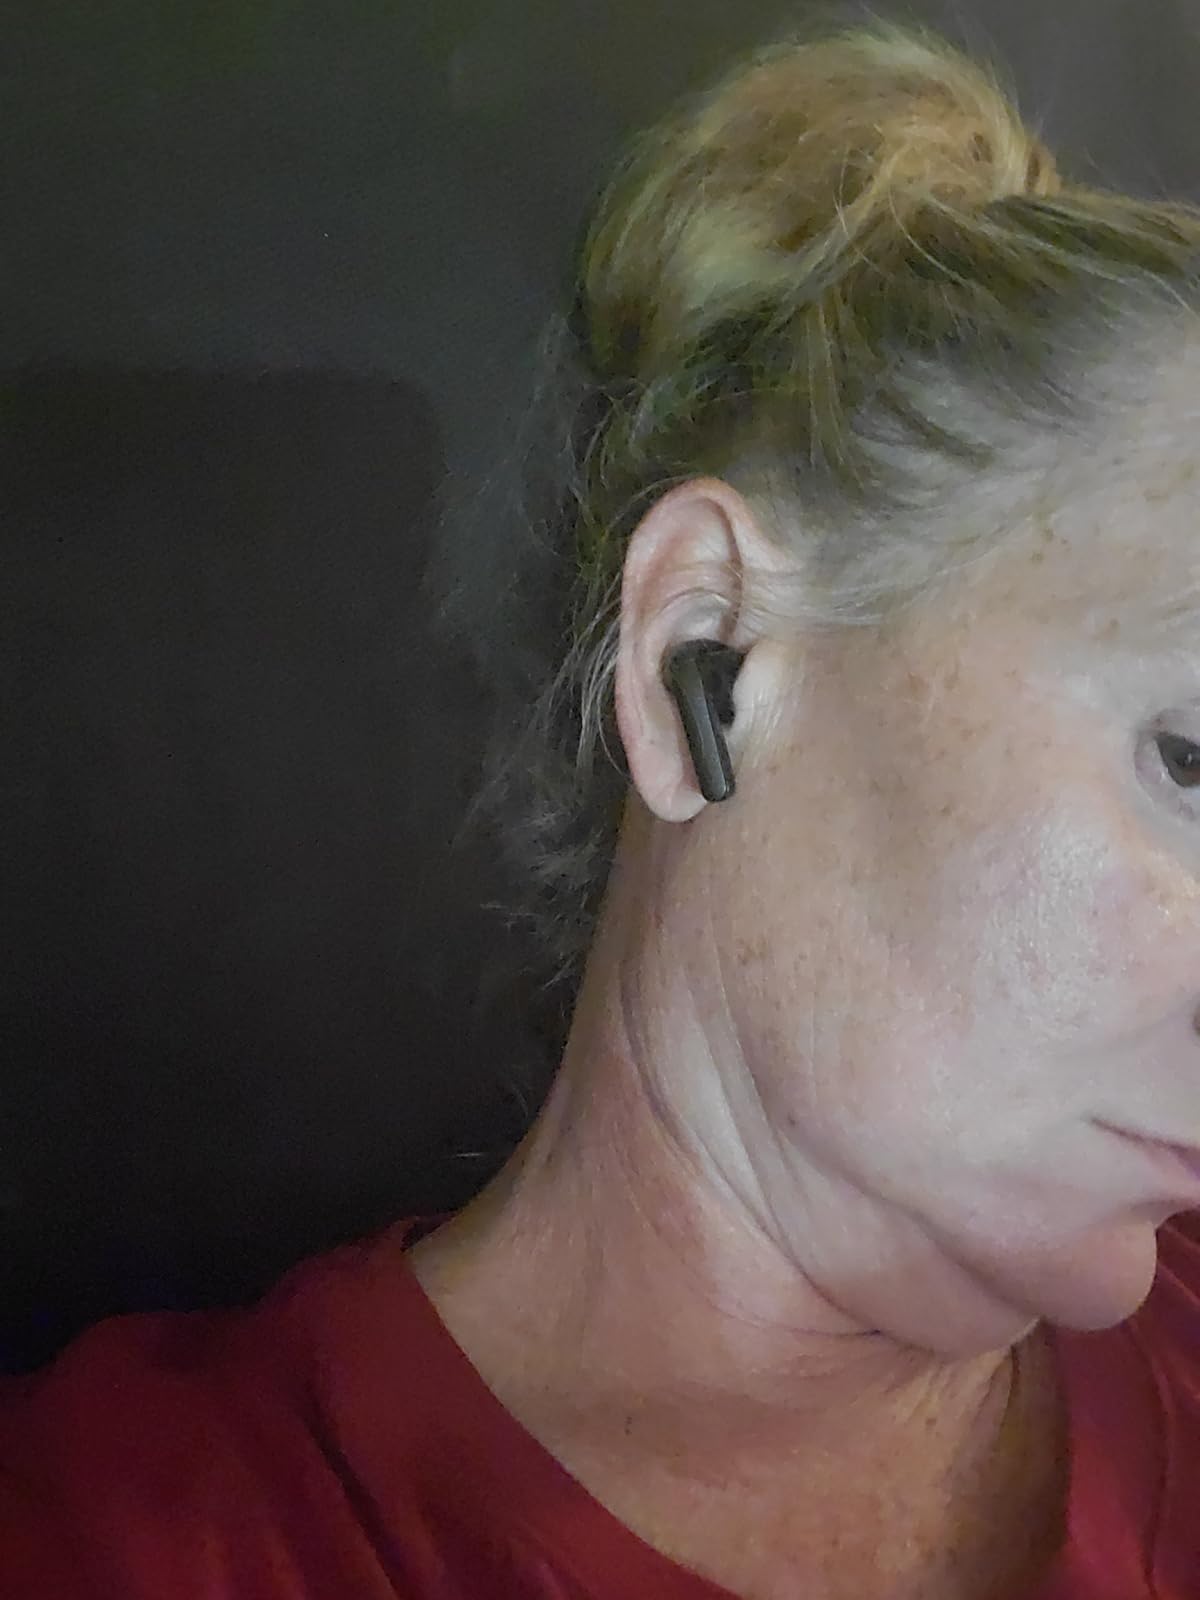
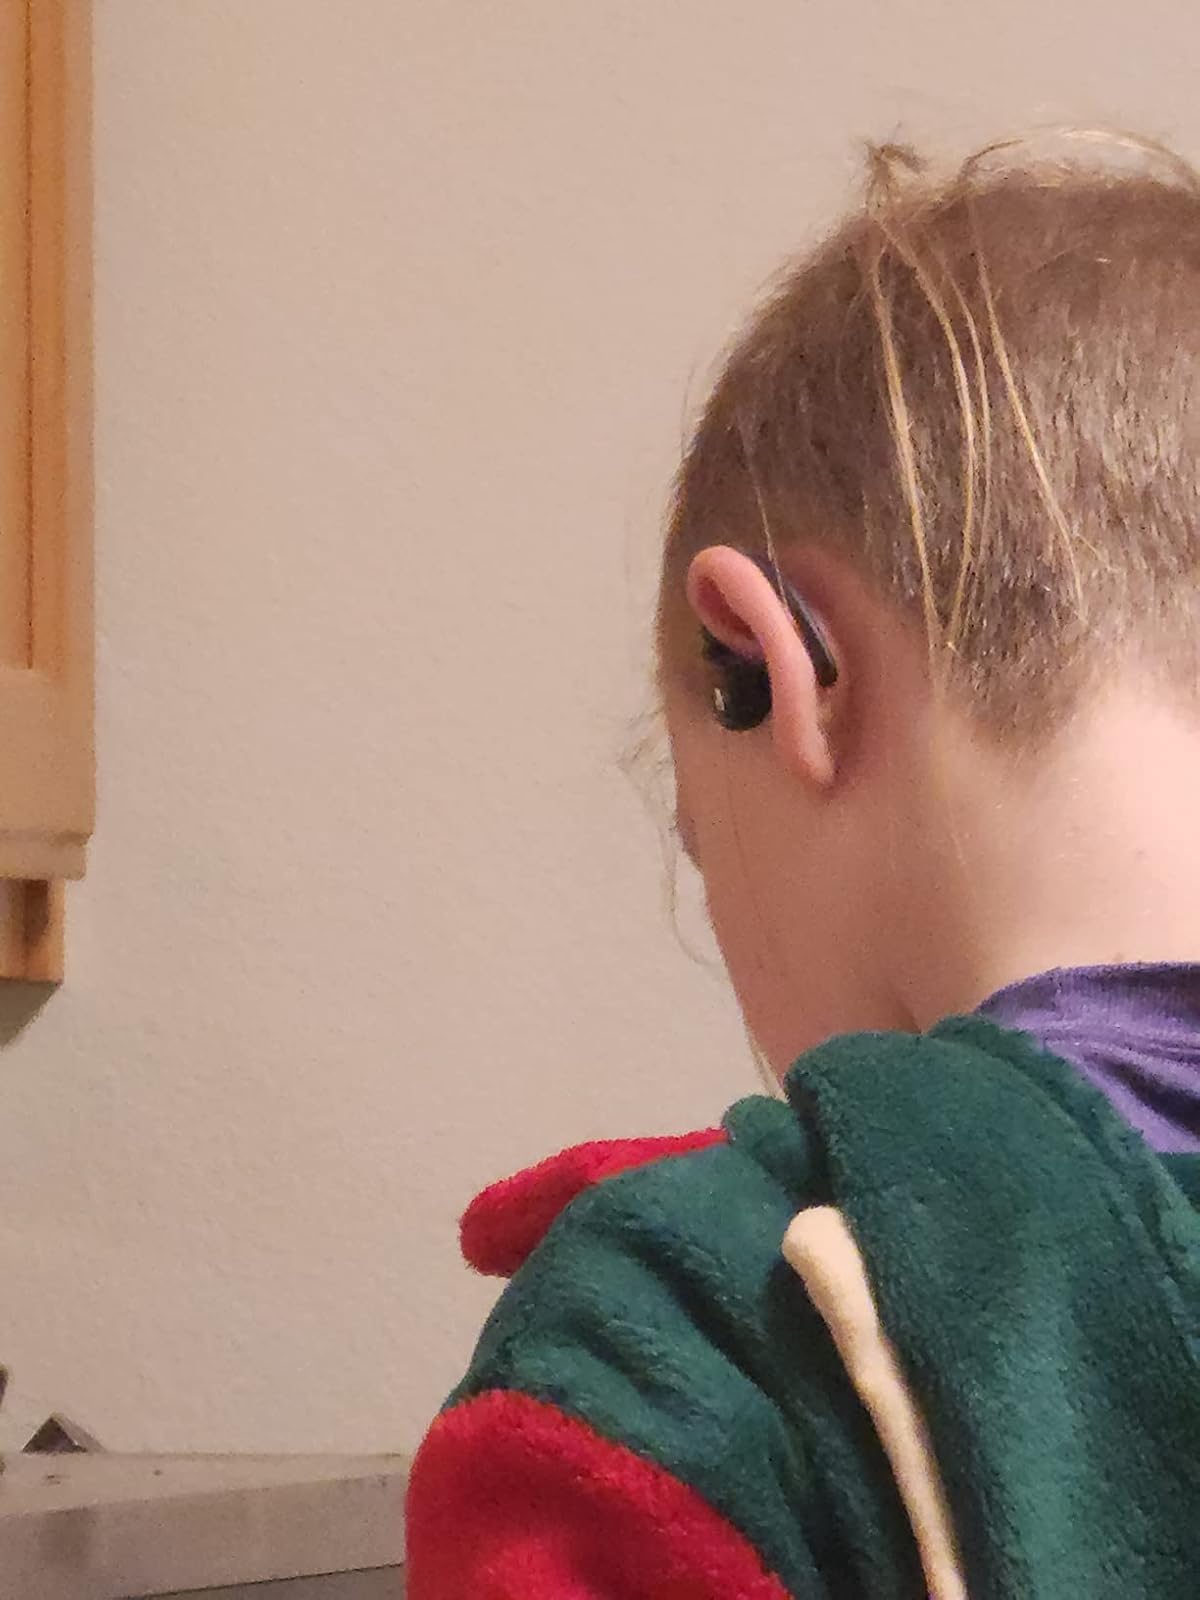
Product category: earbuds
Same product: no